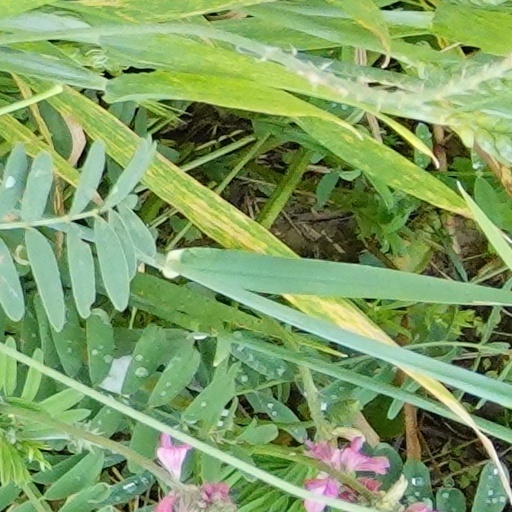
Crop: wheat